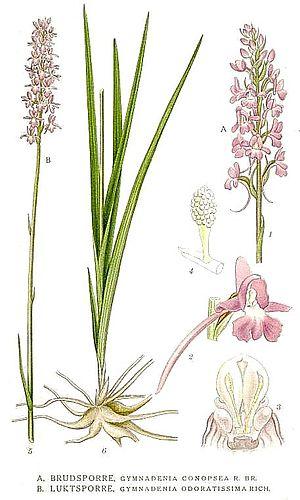
L’Orchis odorant, Orchis très odorant ou Gymnadénie très odorante est une espèce d'orchidées terrestre essentiellement d'Europe centrale, appartenant au genre Gymnadenia R.Br., 1813.